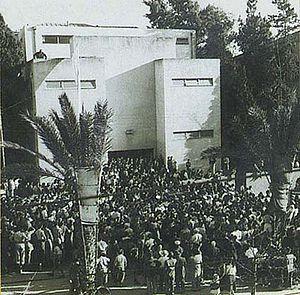
La déclaration d'indépendance de l'État d'Israël a eu lieu le 14 mai 1948, dernier jour du mandat britannique sur la Palestine. C'est l'annonce officielle de la naissance d'un État juif en Terre d'Israël.
Tel Aviv-Jaffa ou Tel-Aviv-Jaffa, souvent désignée simplement sous le nom de Tel Aviv ou Tel-Aviv, est une ville située sur la côte méditerranéenne au cœur de la métropole du Gush Dan en Israël. La ville moderne de Tel Aviv a été fondée en 1909 à l'époque ottomane dans les faubourgs de Jaffa, ville portuaire avec laquelle elle a fusionné en 1950.